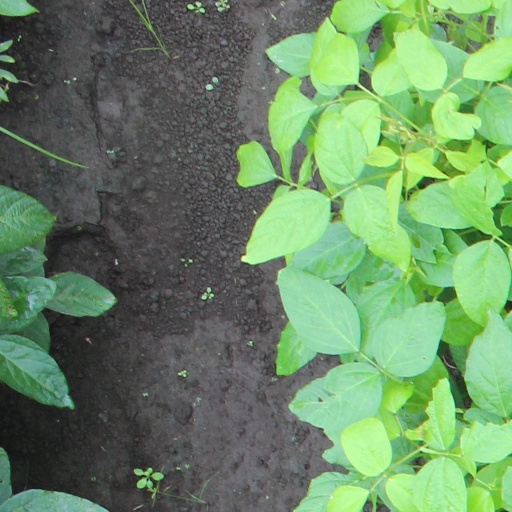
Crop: soybean